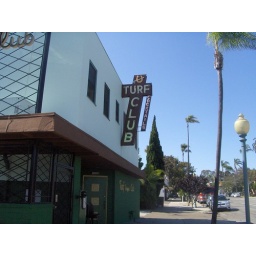
the turf supper club in golden hill